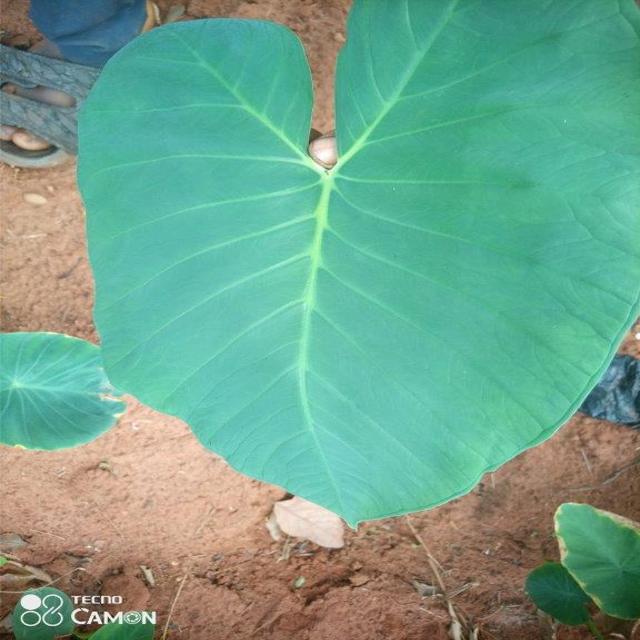
Label: Healthy